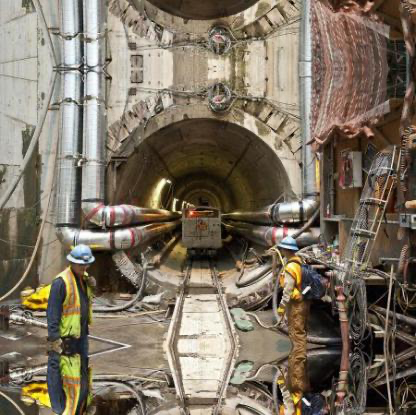
Objects in the image:
label: helmet
label: helmet